Al-Quds University

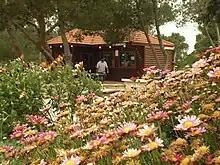
Faculty of Science & Technology and SKITCE

Over the past years, Al Quds University has experienced mounting pressure from the Israeli government, both politically and militarily. The Israeli West Bank barrier built in 2004 have impeded university operations. Students have been injured and many of the students studying at the university have faced tear gas and some students have been shot.